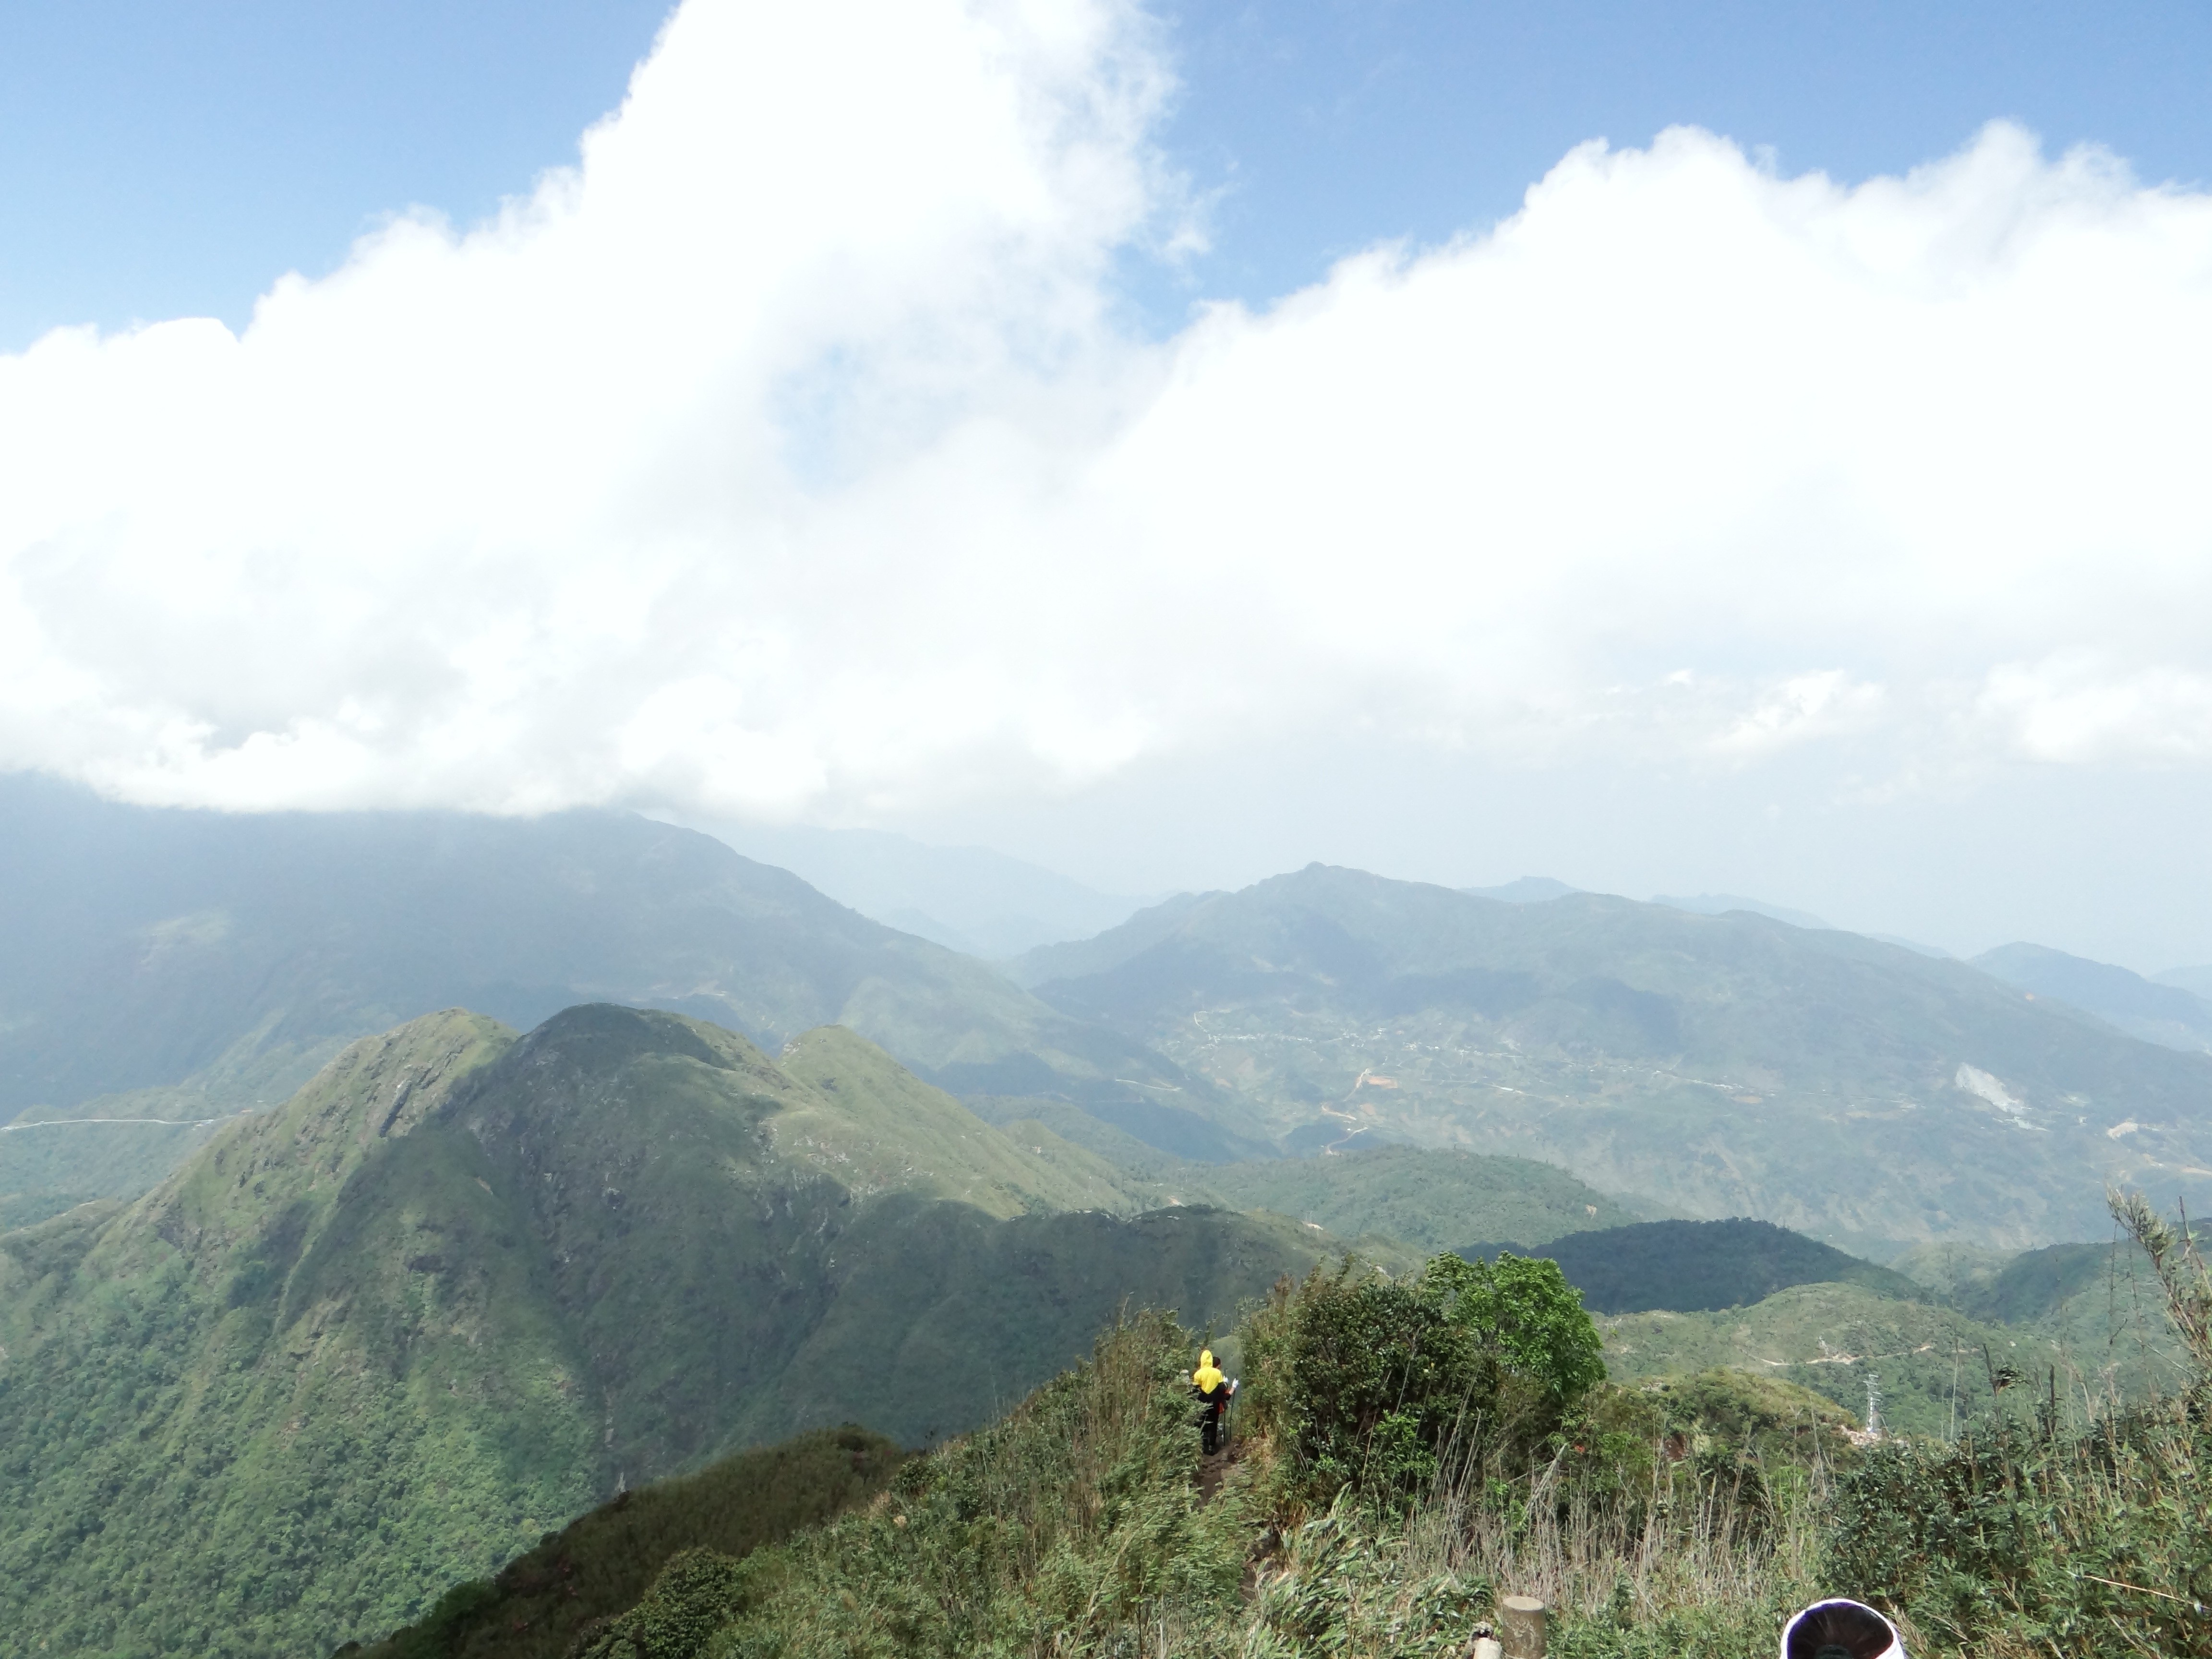
walking, mountain, meadow, hill, adventure, valley, mountain range, highland, ridge, summit, alps, plateau, fell, landform, mountain pass, hill station, geographical feature, mountainous landforms